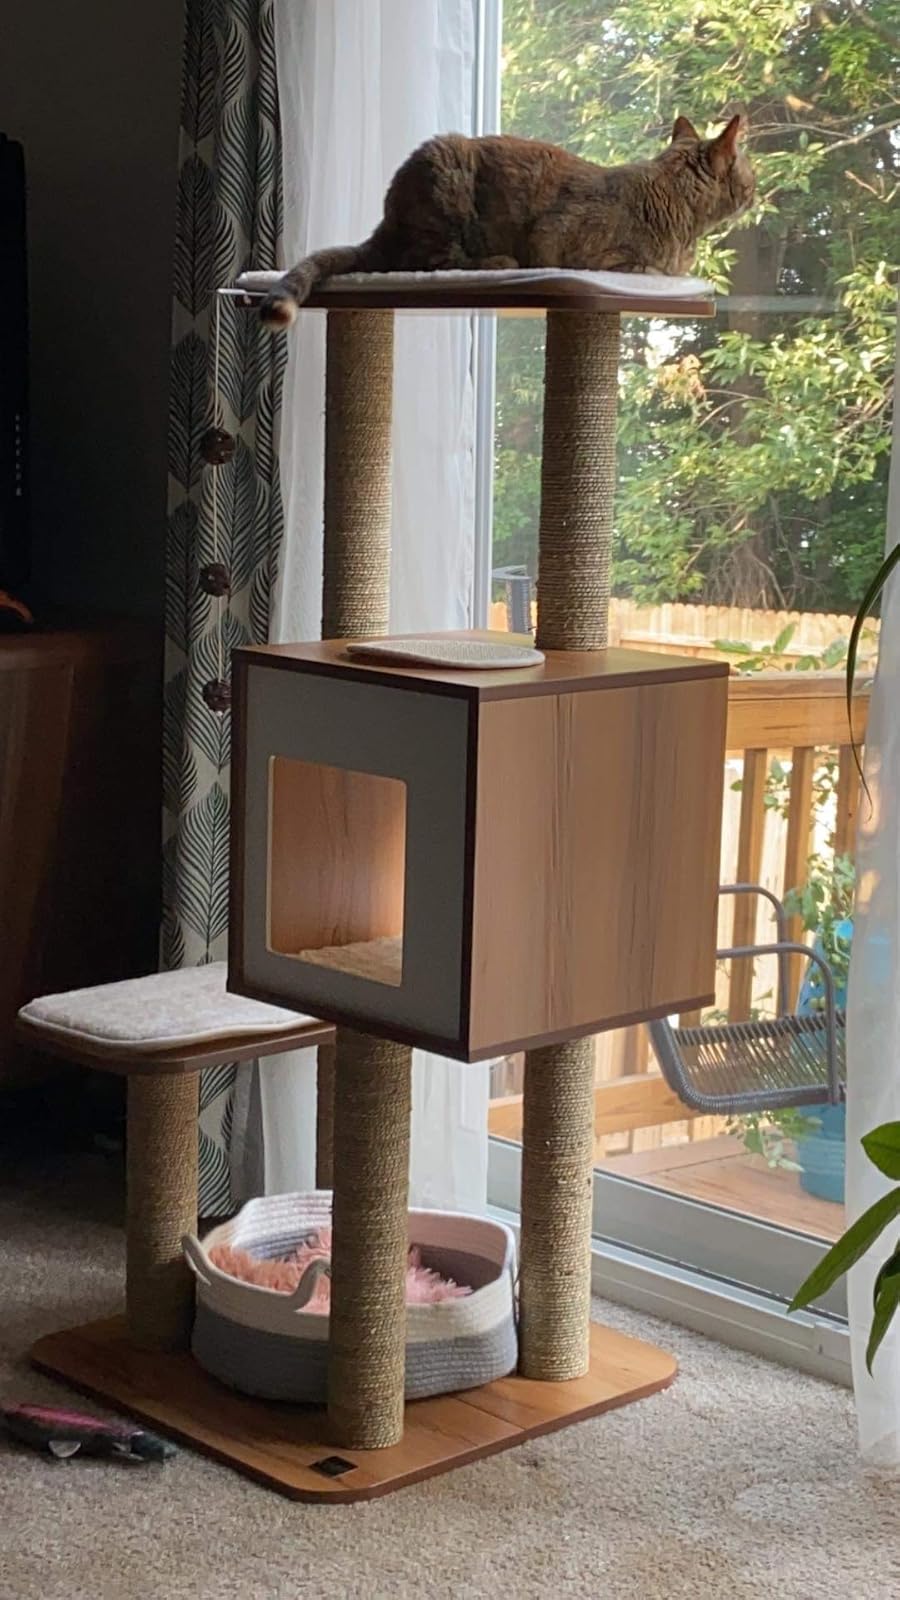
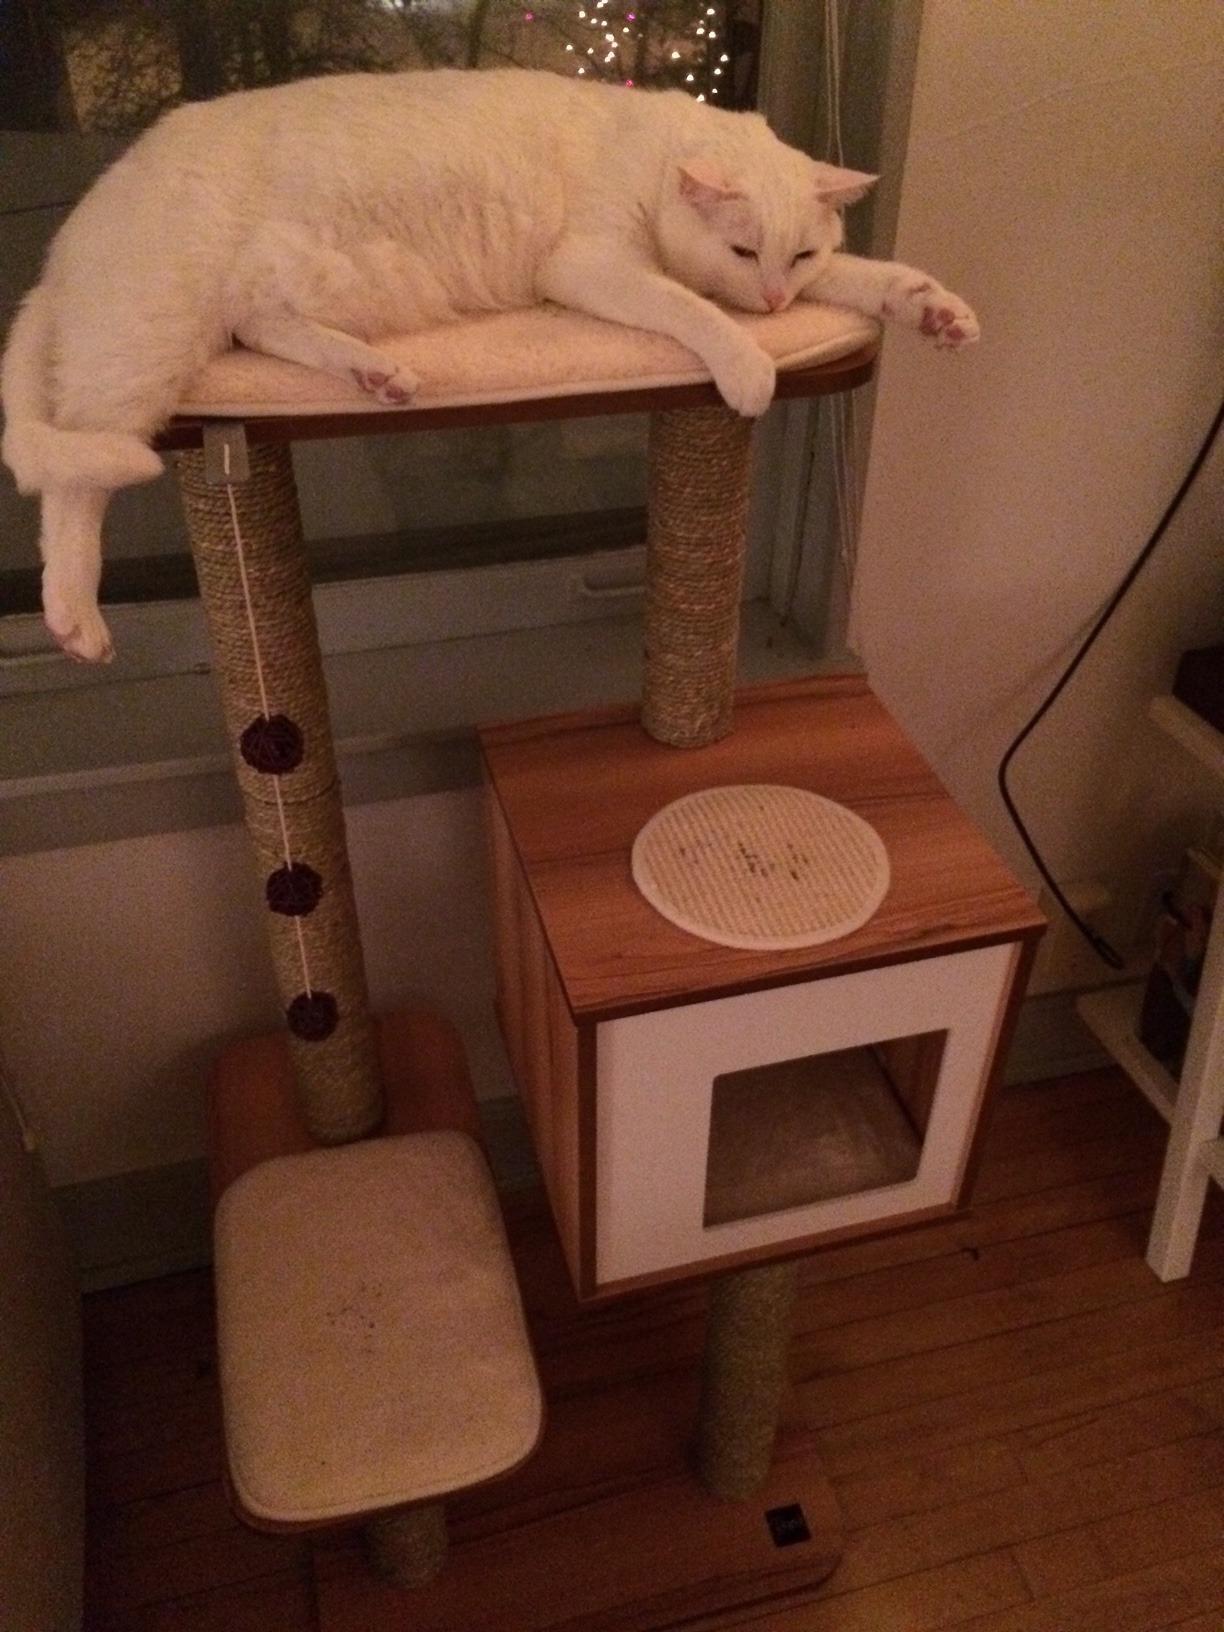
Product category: items_cat tree
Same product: yes